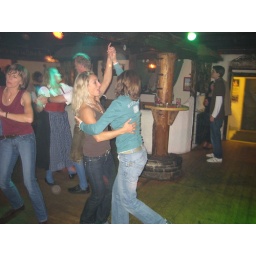
in the mountain bar in austria... and more people in traditional clothing